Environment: real
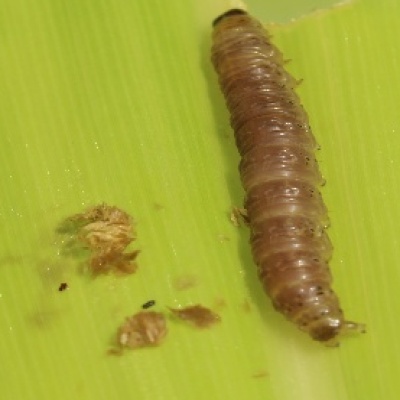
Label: fall_armyworm